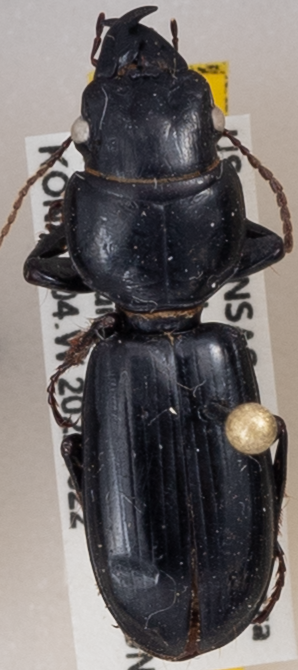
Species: Scarites vicinus
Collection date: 2022-06-22
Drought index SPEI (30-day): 0.794
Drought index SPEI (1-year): -0.078
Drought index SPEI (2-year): -0.086